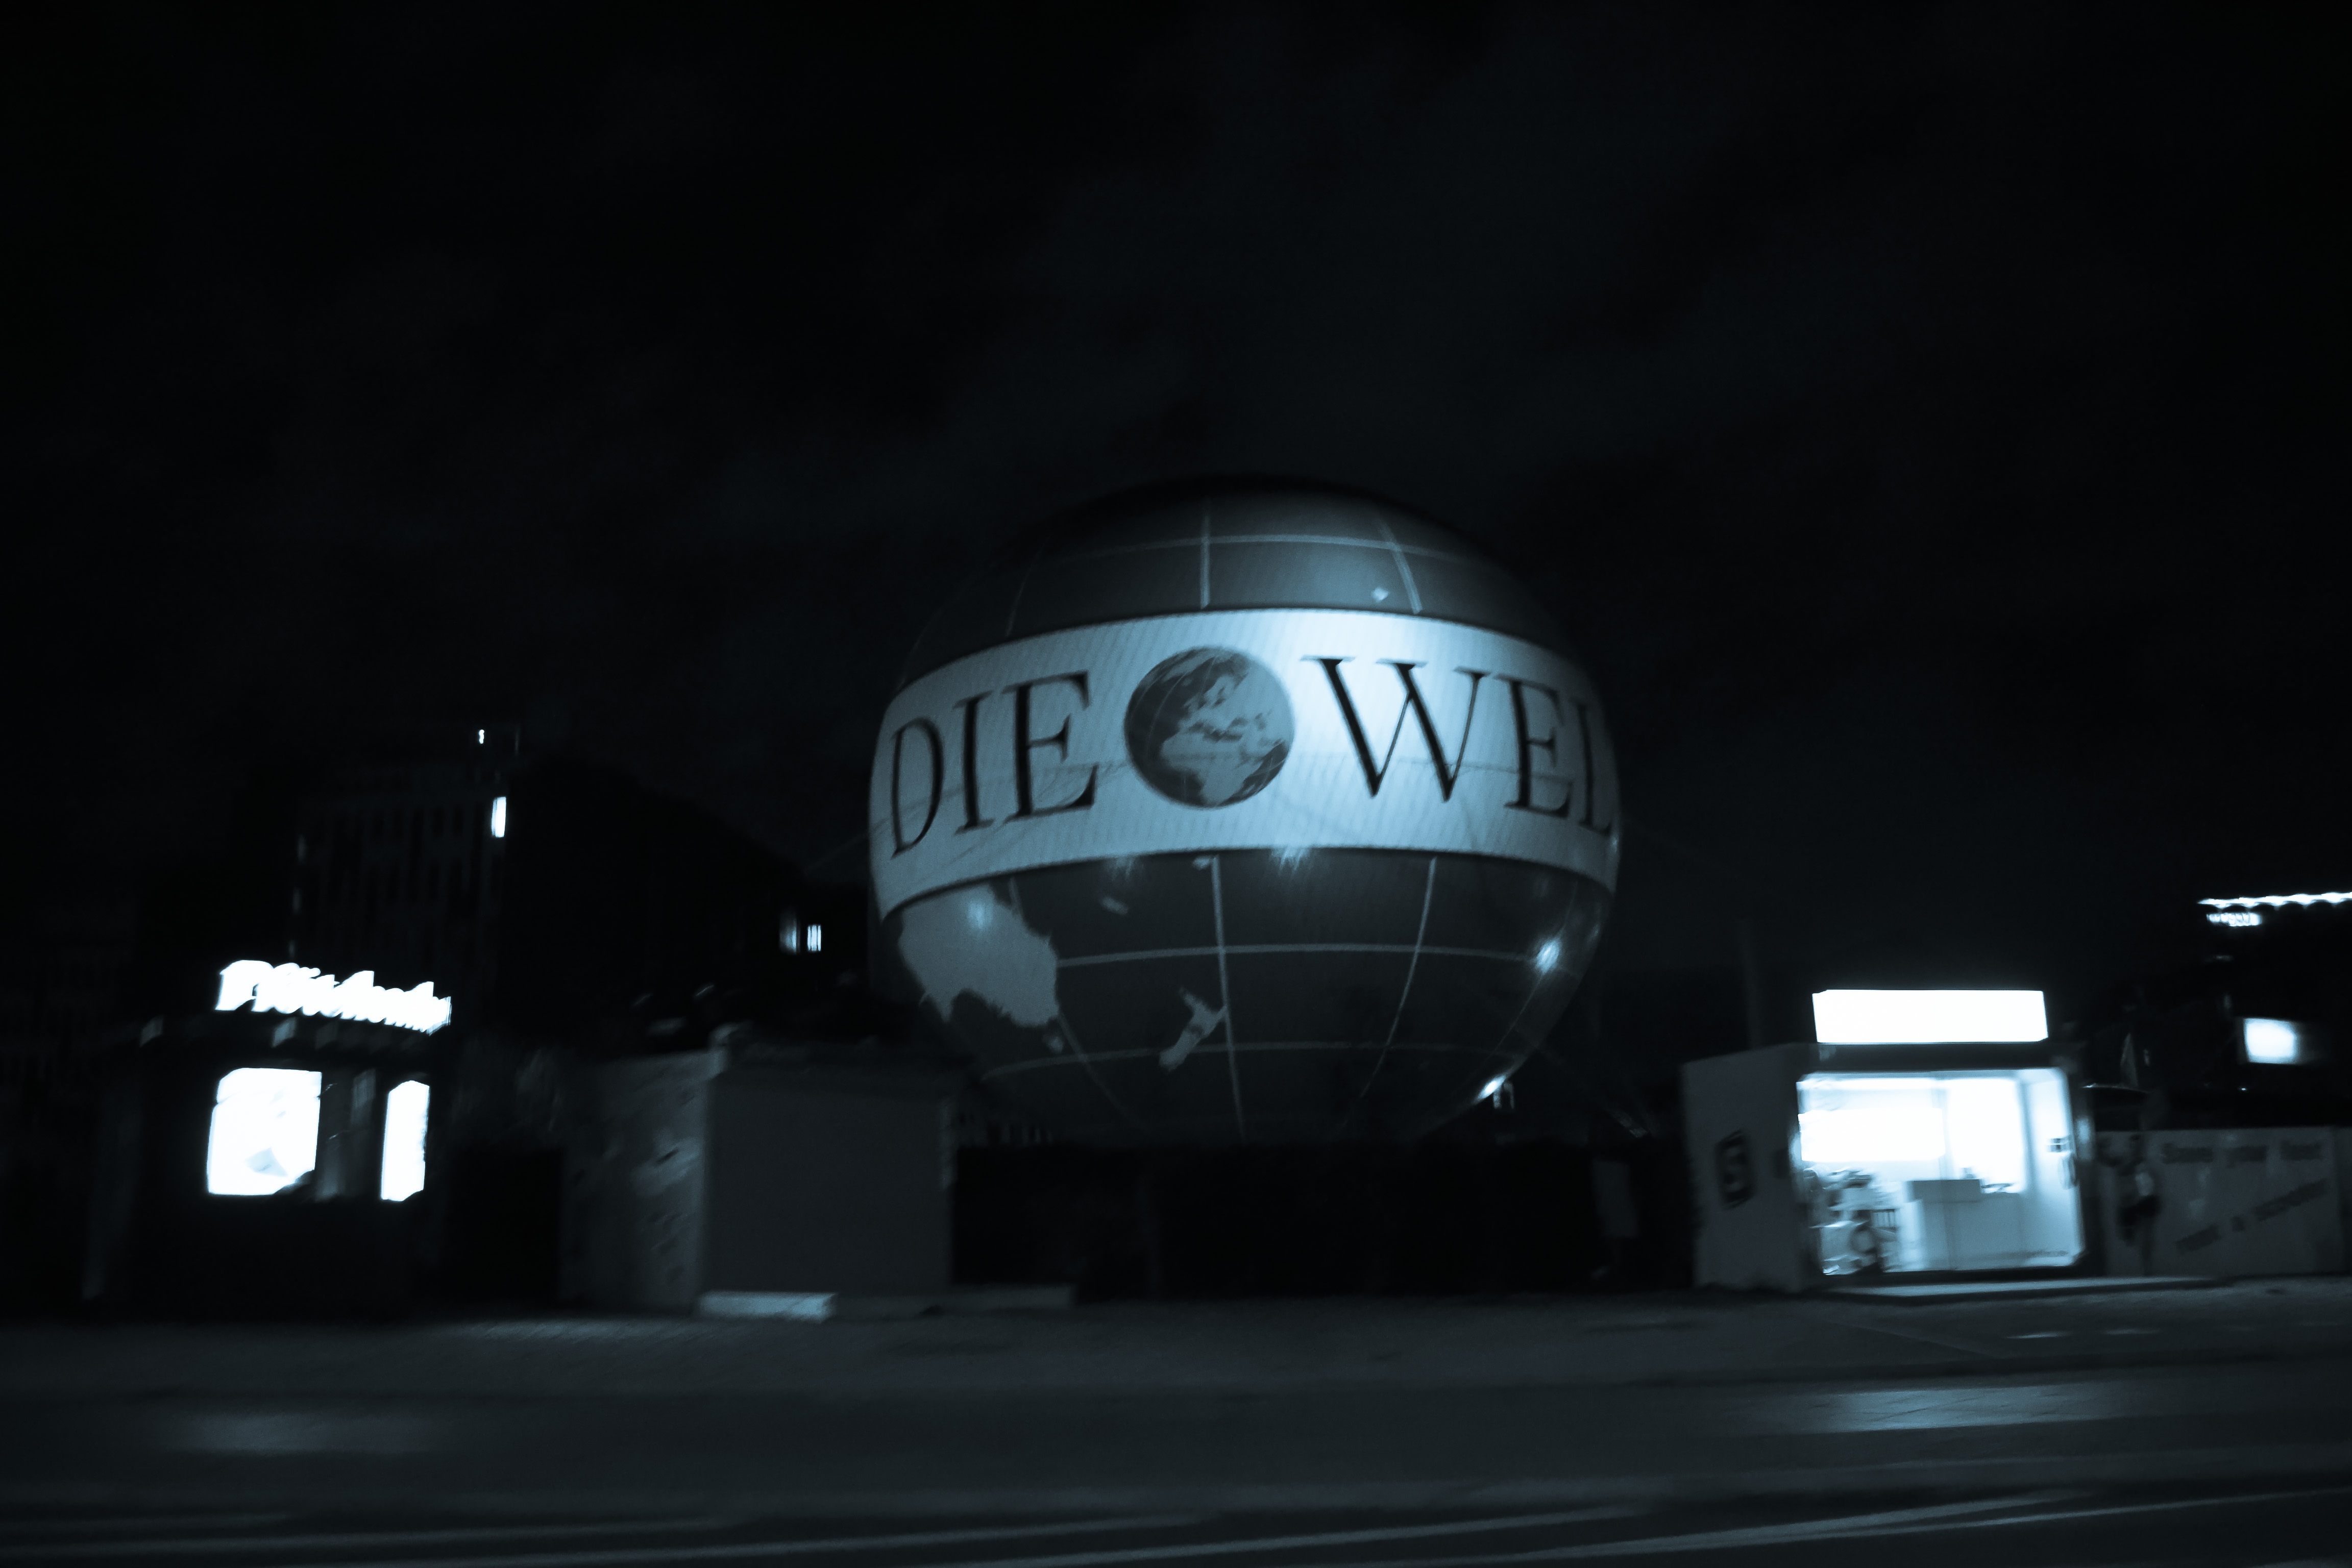
light, night, hot air balloon, vehicle, darkness, lighting, globe, world, theatre, berlin, atmosphere of earth